Menchu Gal

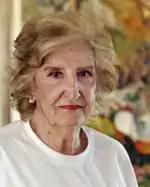

Carmen Gal Orendain, better known as Menchu Gal, (Irún, Guipúzcoa, 7 January 1919 – San Sebastián, Guipúzcoa, 12 March 2008) was a Spanish painter from the Basque Country. Her work in landscapes and portraits made her famous with her personal attraction to vivid colors. In 1959, she became the first woman to be awarded Spain's National Painting Prize.